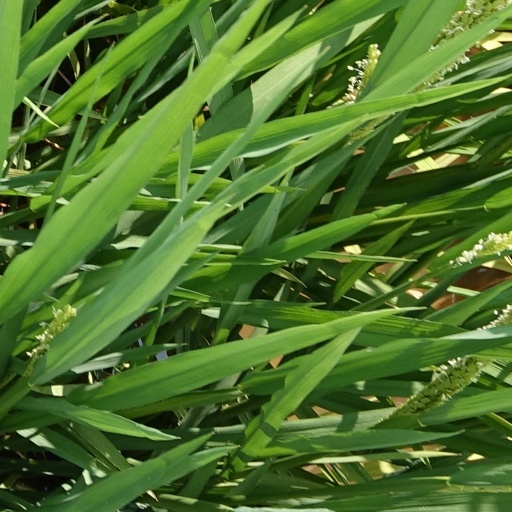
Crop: rice